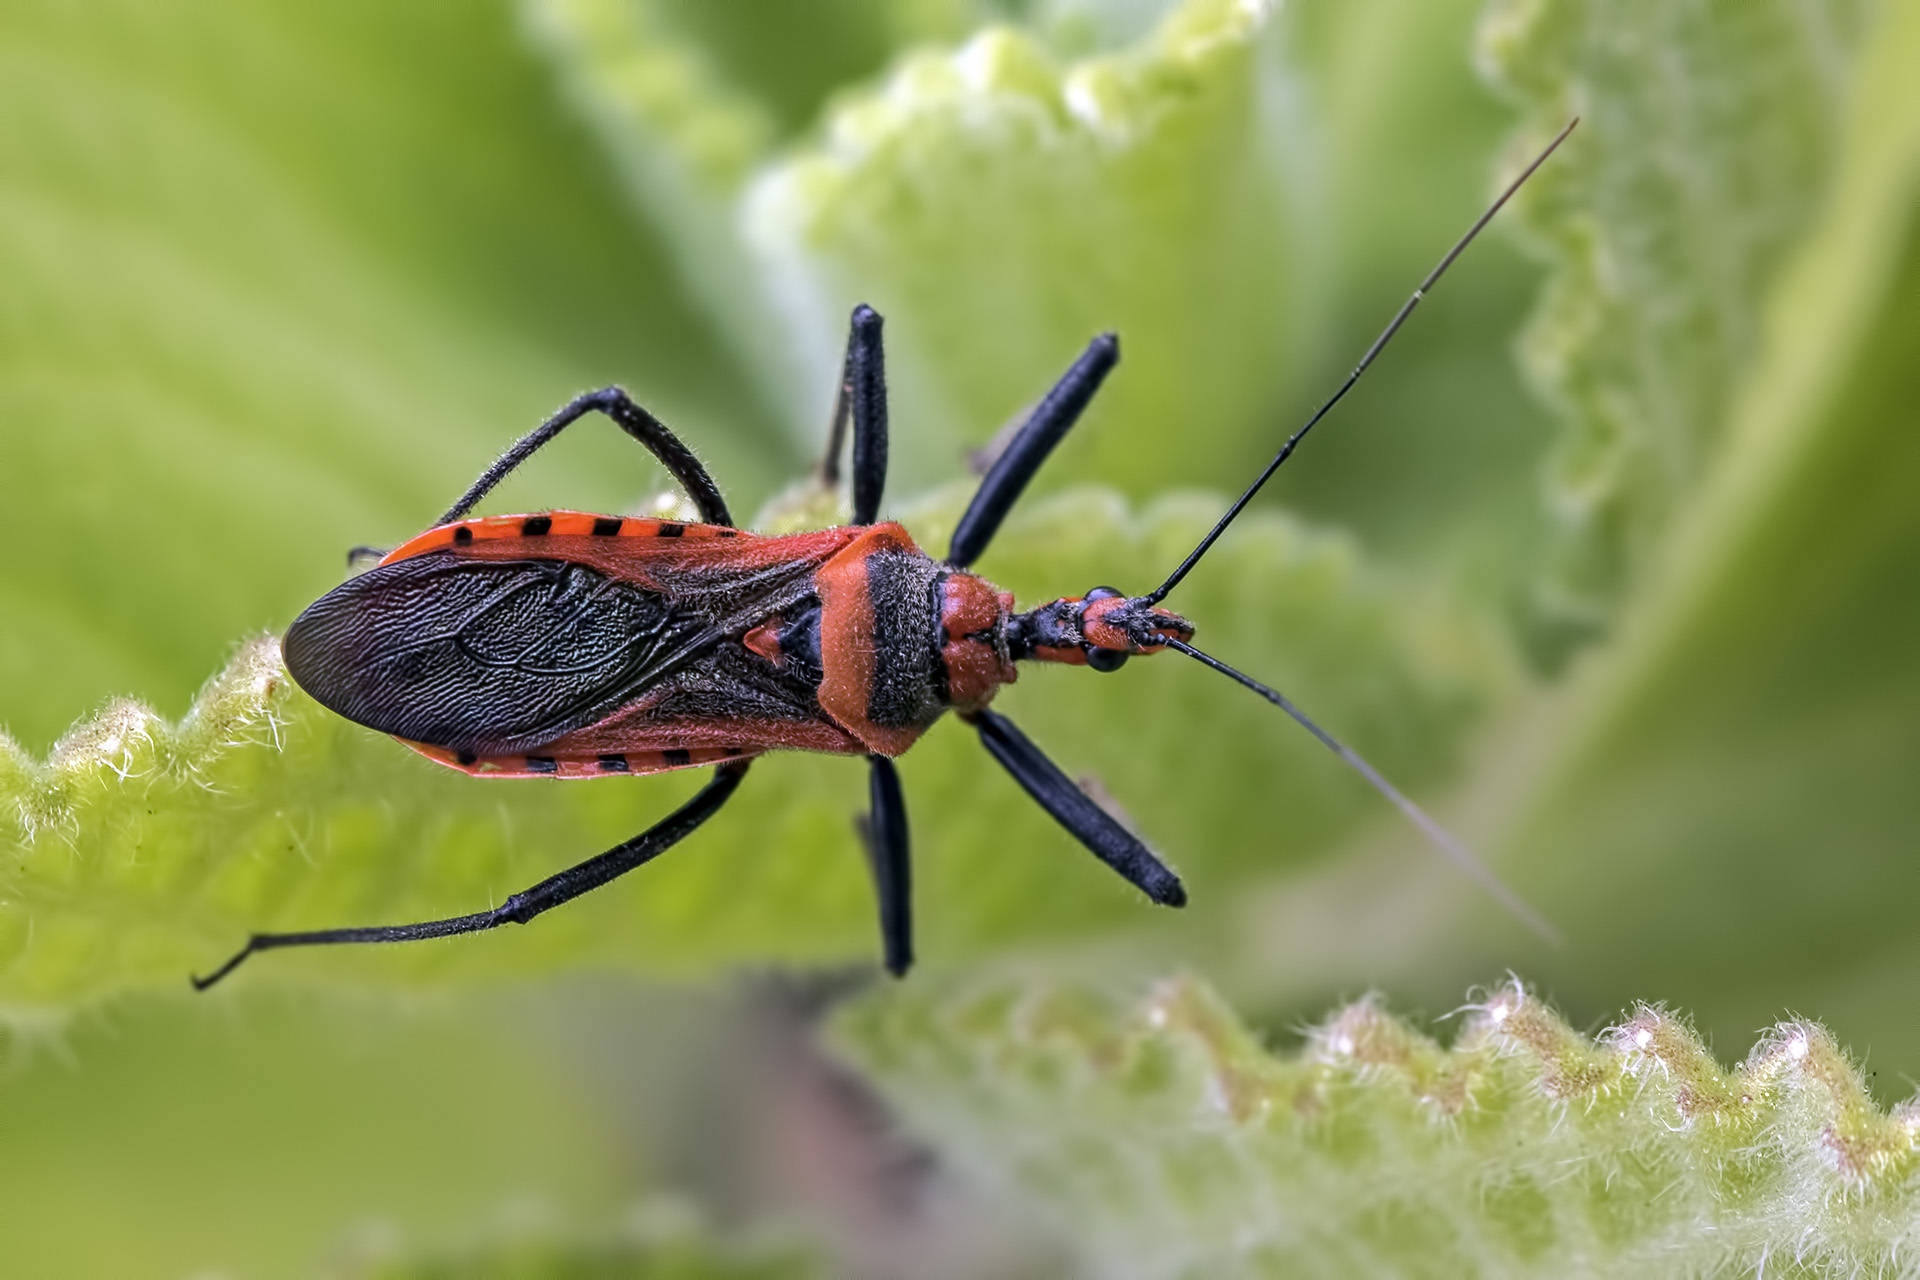
photography, flower, fly, insect, fauna, invertebrate, close up, india, arthropoda, ariansuresh, animalia, hexapoda, insecta, pterygota, neoptera, condylognatha, hemiptera, heteroptera, saravanastreettnagar, chennai, tamilnadu, 750d2016img7466, assassinbug, redassassinbug, cimicomorpha, reduvioidea, reduviidae, harpactorinae, harpactorini, rhynocoris, indianborage, plectranthusamboinicus, macro photography, arthropod, leaf beetle